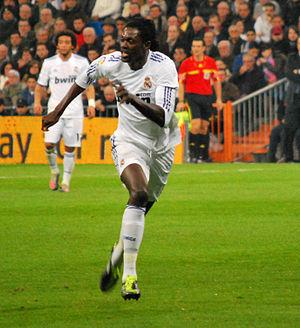
L'équipe du Togo de football s'est qualifiée pour la Coupe du monde 2006 en Allemagne. Pour sa première participation à la compétition, la sélection togolaise est éliminée au premier tour, terminant dernière du groupe G derrière la France, la Suisse et la Corée du Sud.
Dans certains sports comme le football, la célébration de but est la pratique consistant à célébrer le fait d'avoir marqué un but. La célébration est normalement effectuée par le buteur et peut impliquer ses coéquipiers, voire les supporteurs de l'équipe.
Sheyi Emmanuel Adebayor, né le 26 février 1984 à Lomé, est un footballeur international togolais qui évolue au poste d'attaquant.